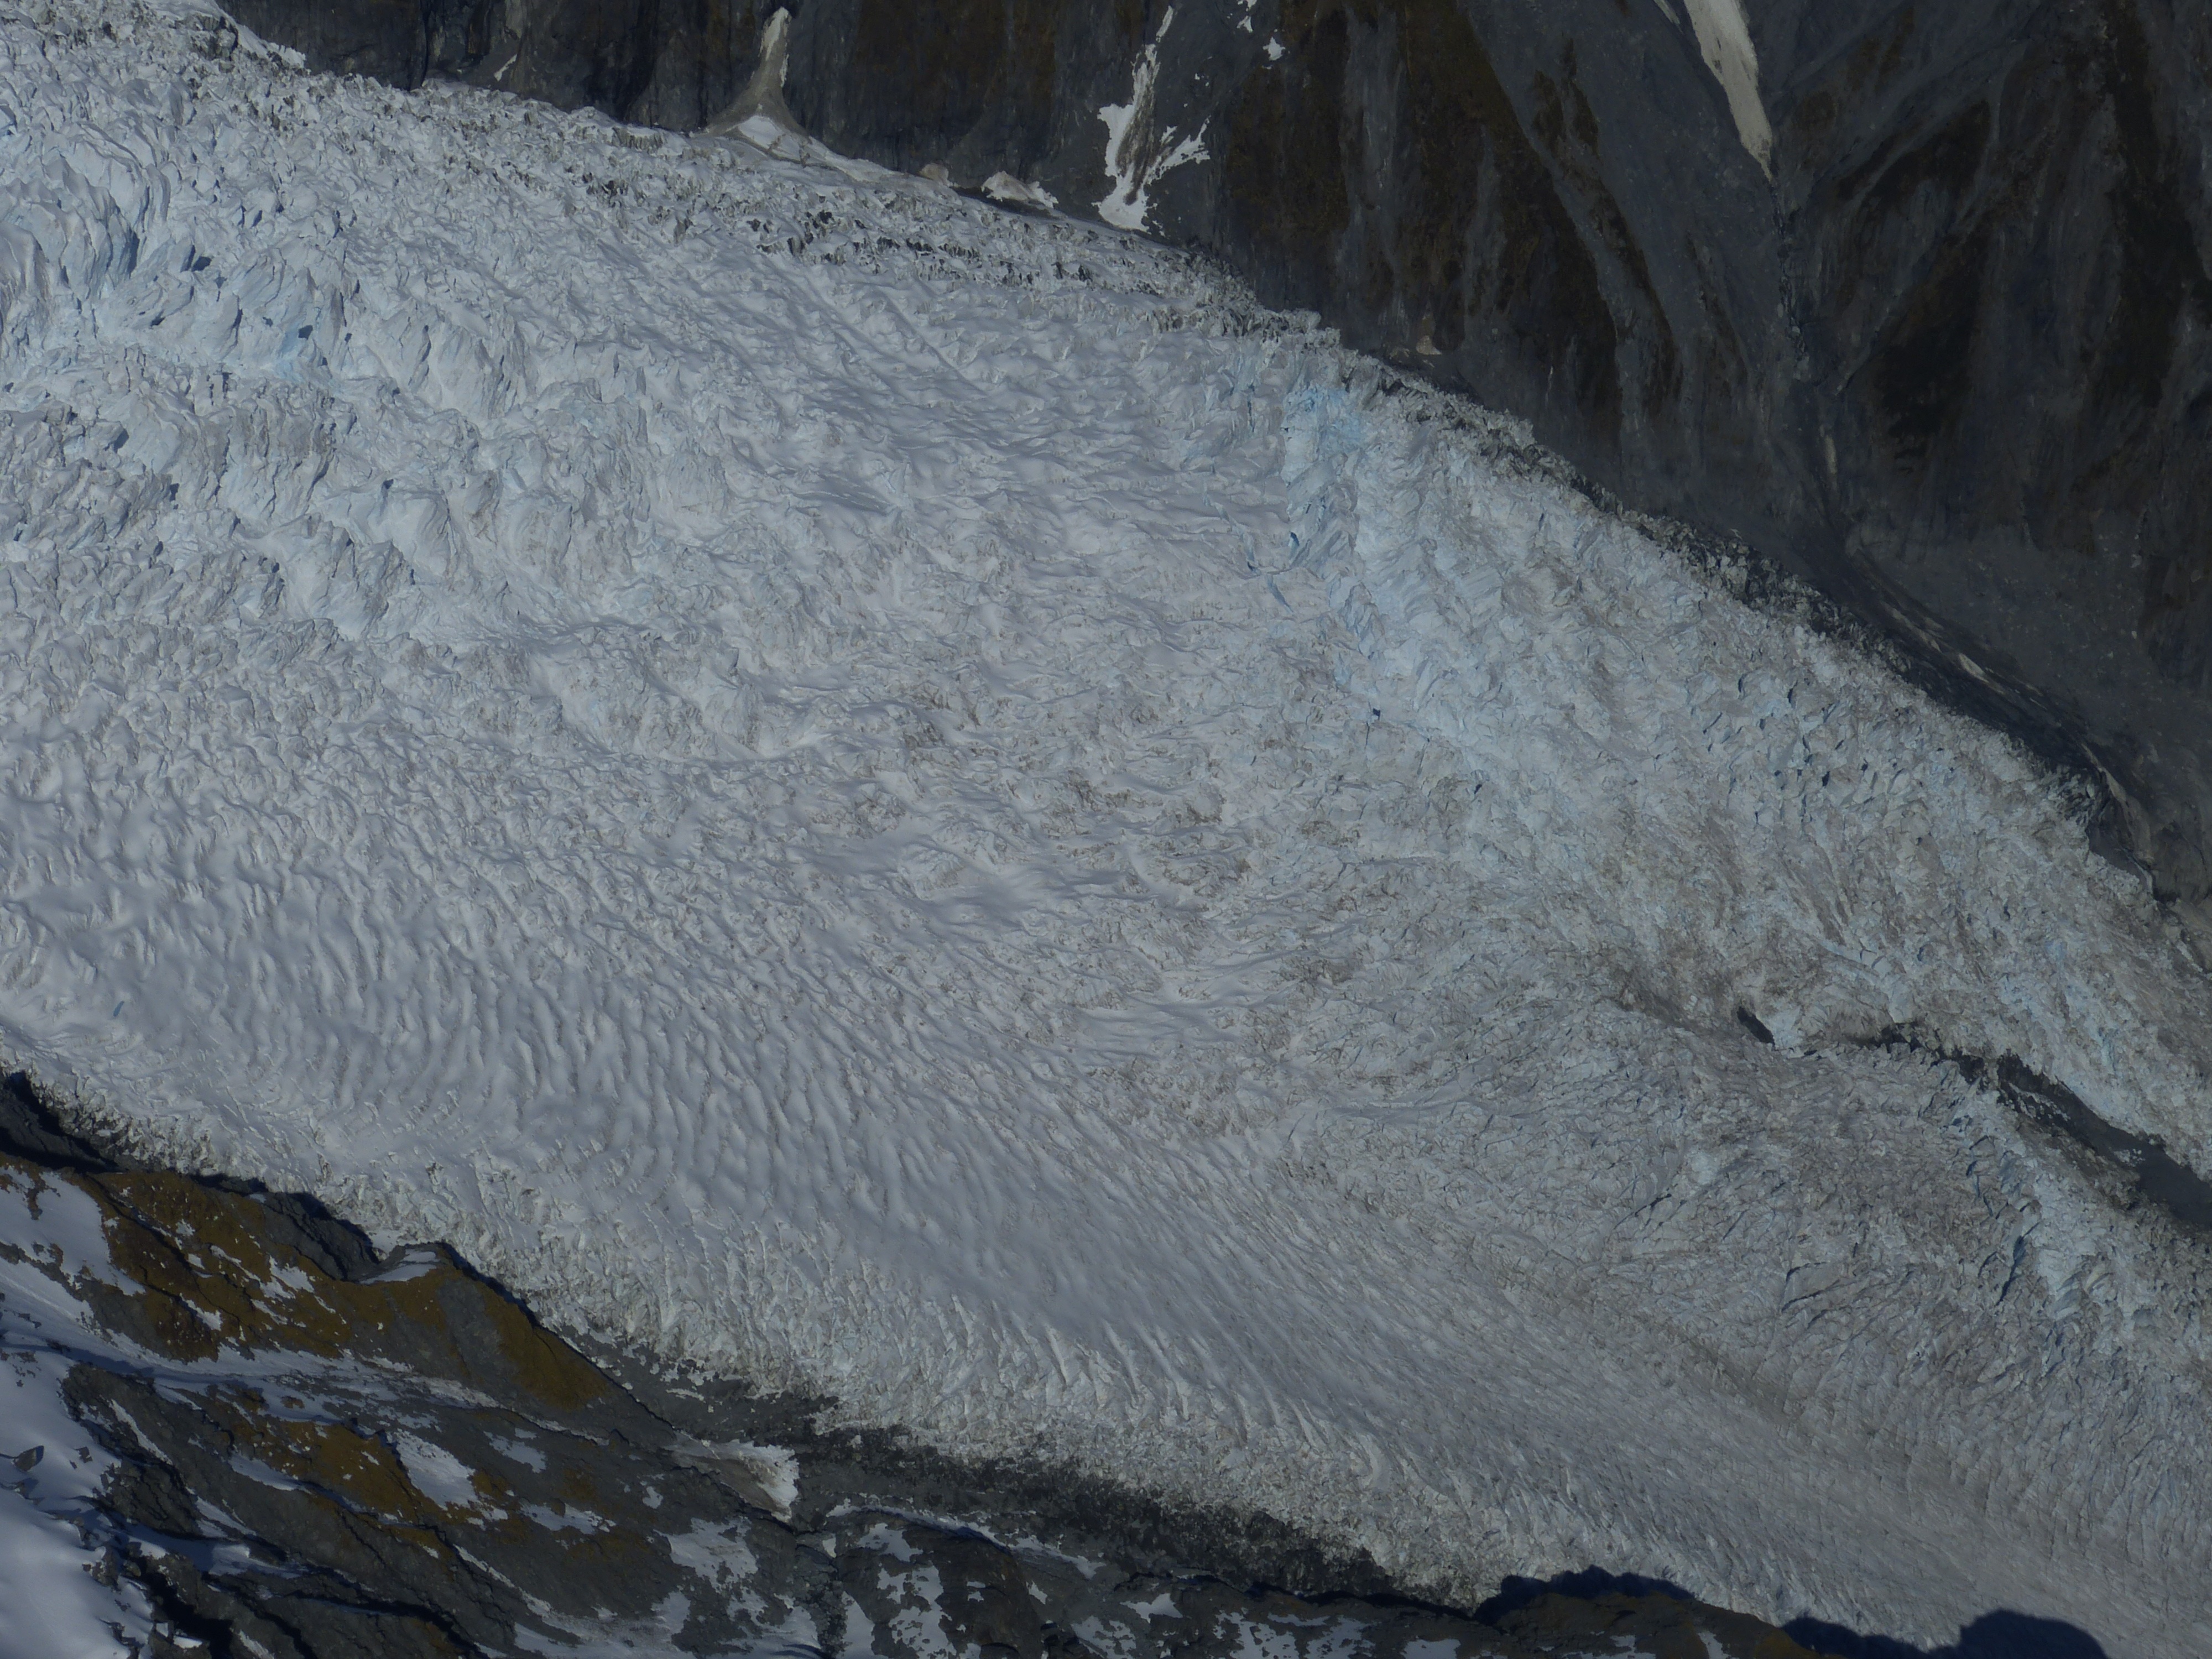
landscape, nature, rock, mountain, snow, winter, view, formation, ice, flight, glacier, weather, alpine, terrain, ridge, summit, geology, mountains, outlook, new zealand, moraine, south island, southern alps, mount cook, geological phenomenon